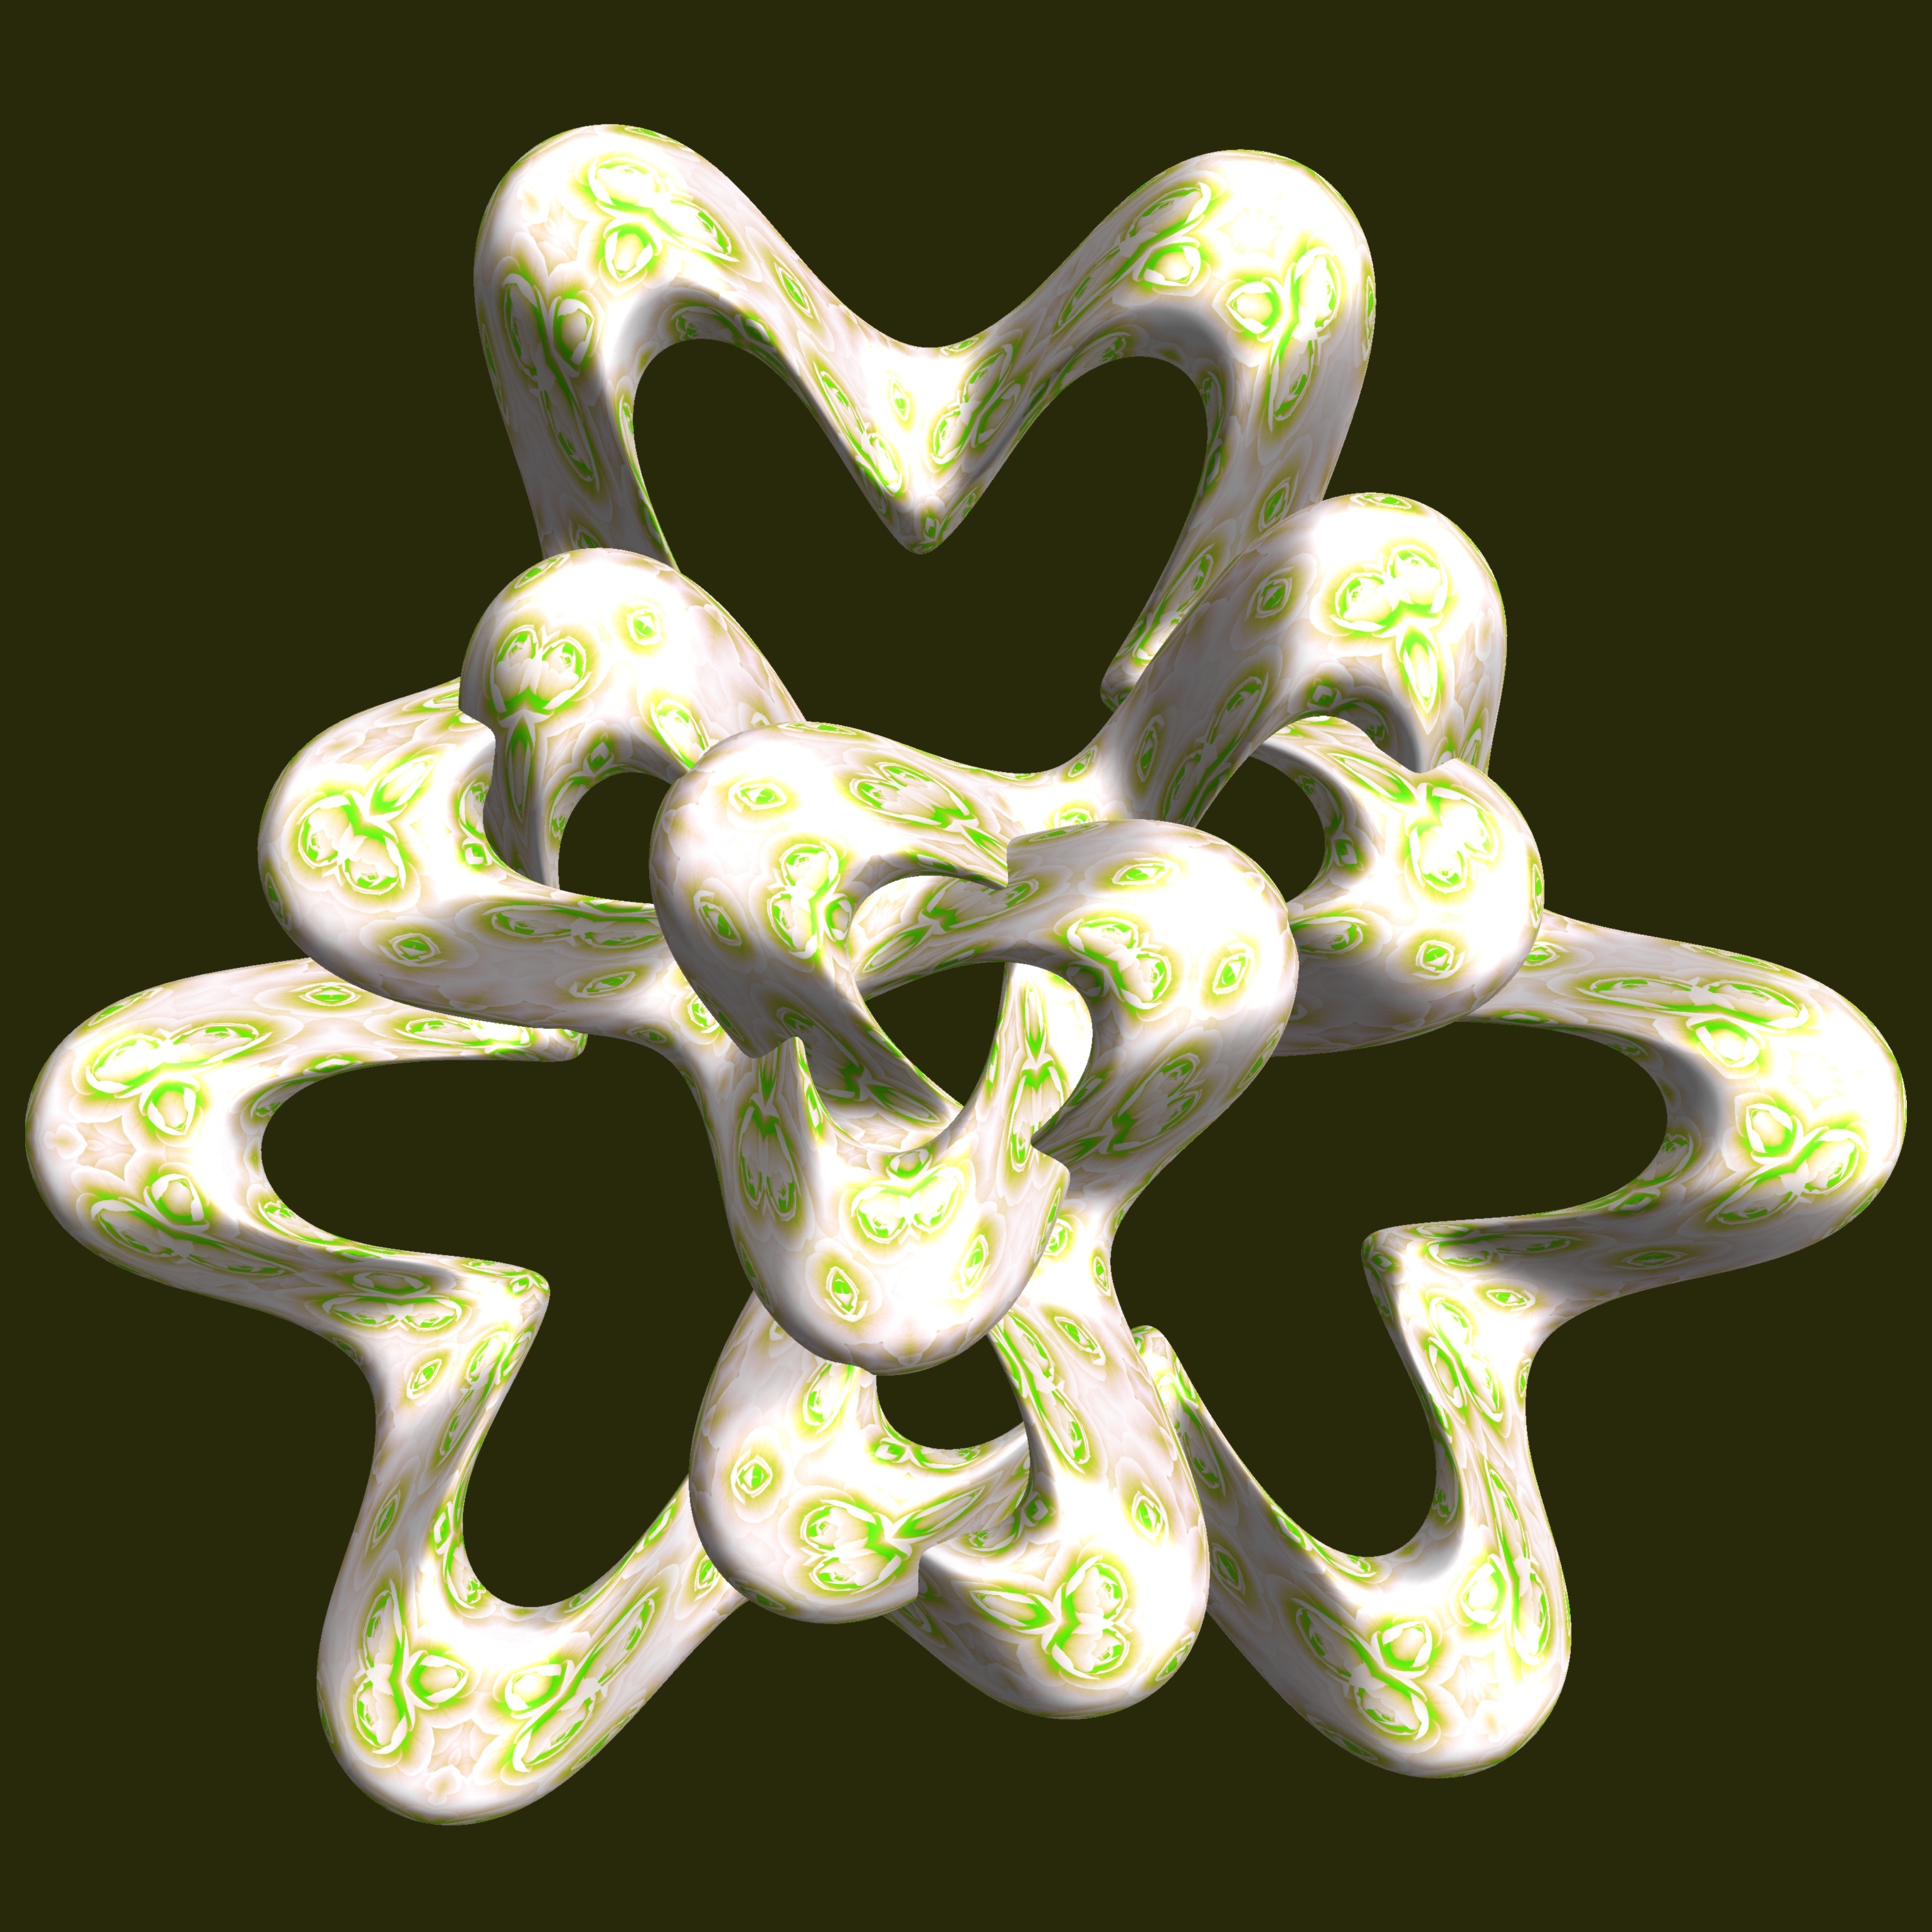
abstract, structure, texture, number, pattern, symbol, geometry, font, sculpture, cool image, illustration, design, symmetry, 3d, graphic, shape, torus, mathematica, cg, parametricplot3d, code, program, algorithm, mapping, geometricsculpture, pentagram, serpent